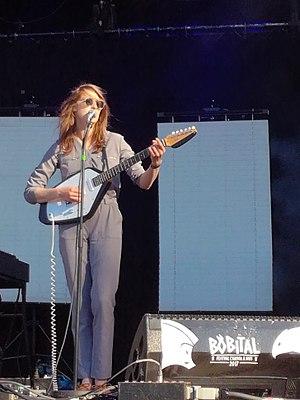
Fishbach en concert au Festival de Bobital le 1er juillet 2017.
Fishbach, de son nom d'état-civil Flora Fischbach, née le 6 septembre 1991 à Dieppe, est une auteure-compositrice-interprète française, entre rock, synthpop et variété. Elle se fait remarquer aux Transmusicales de Rennes. Elle est également actrice.